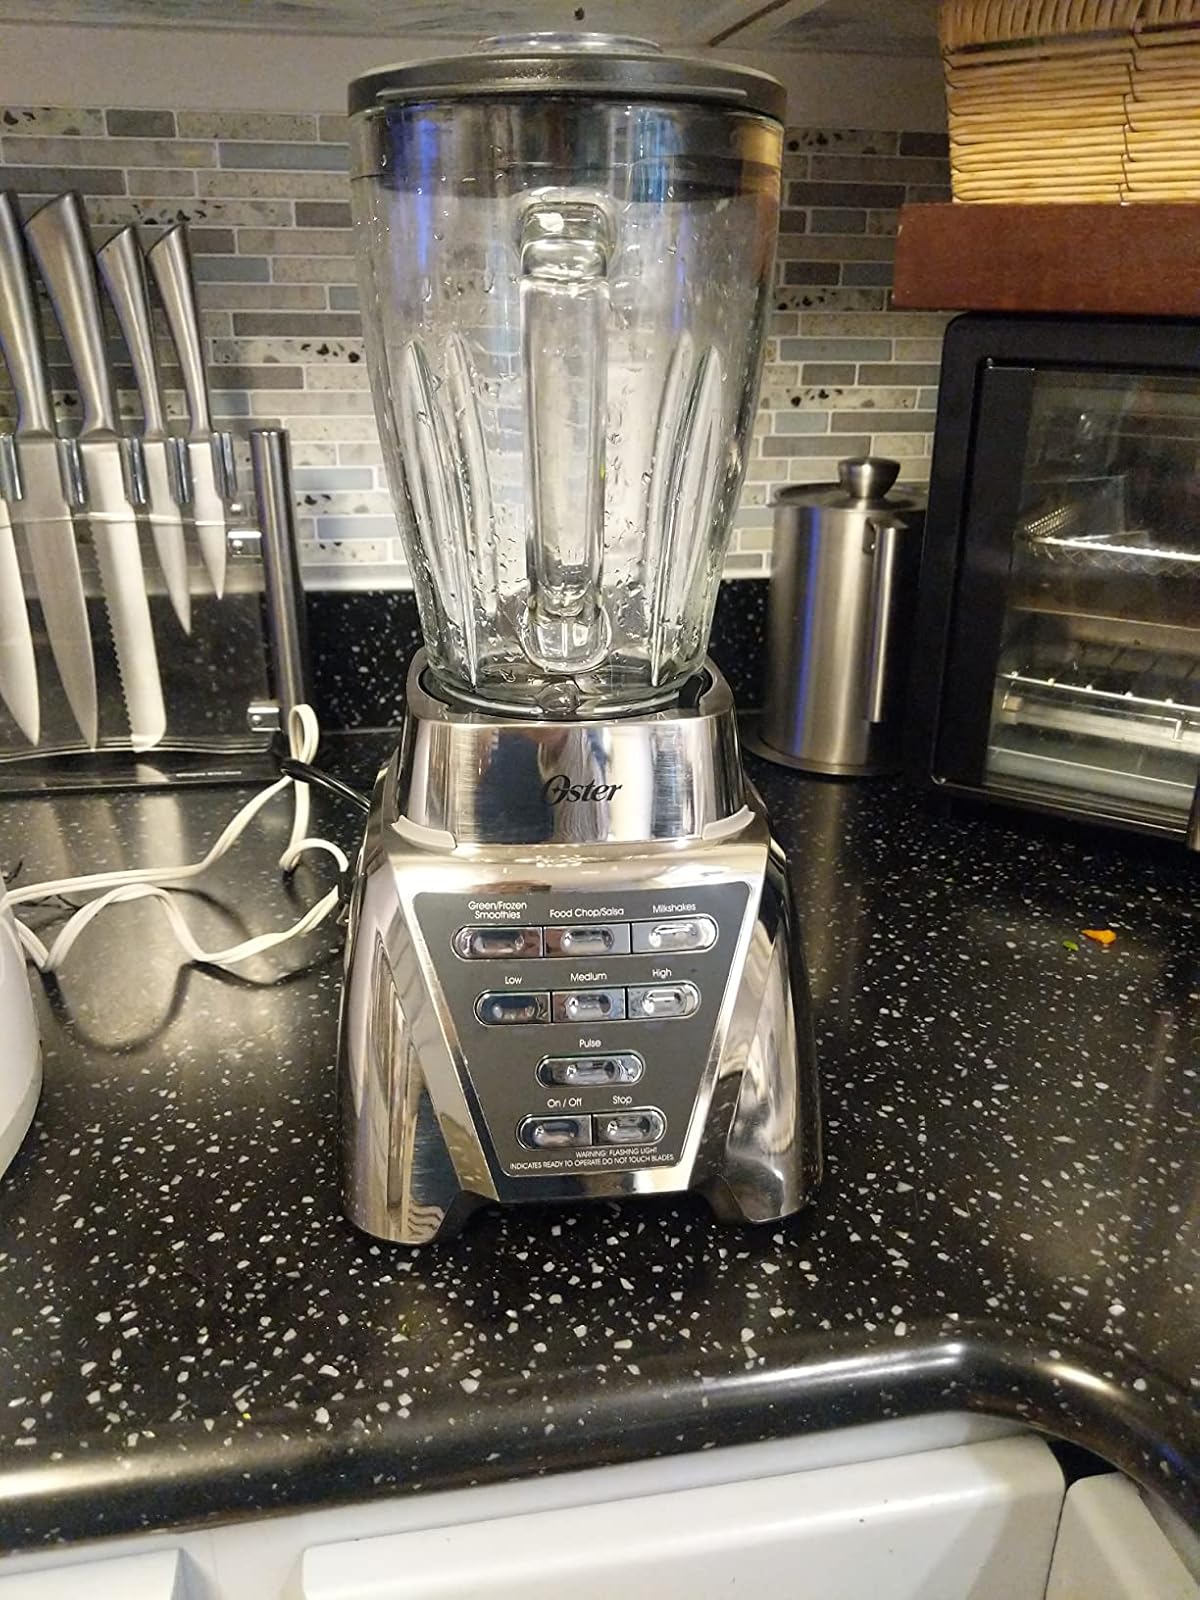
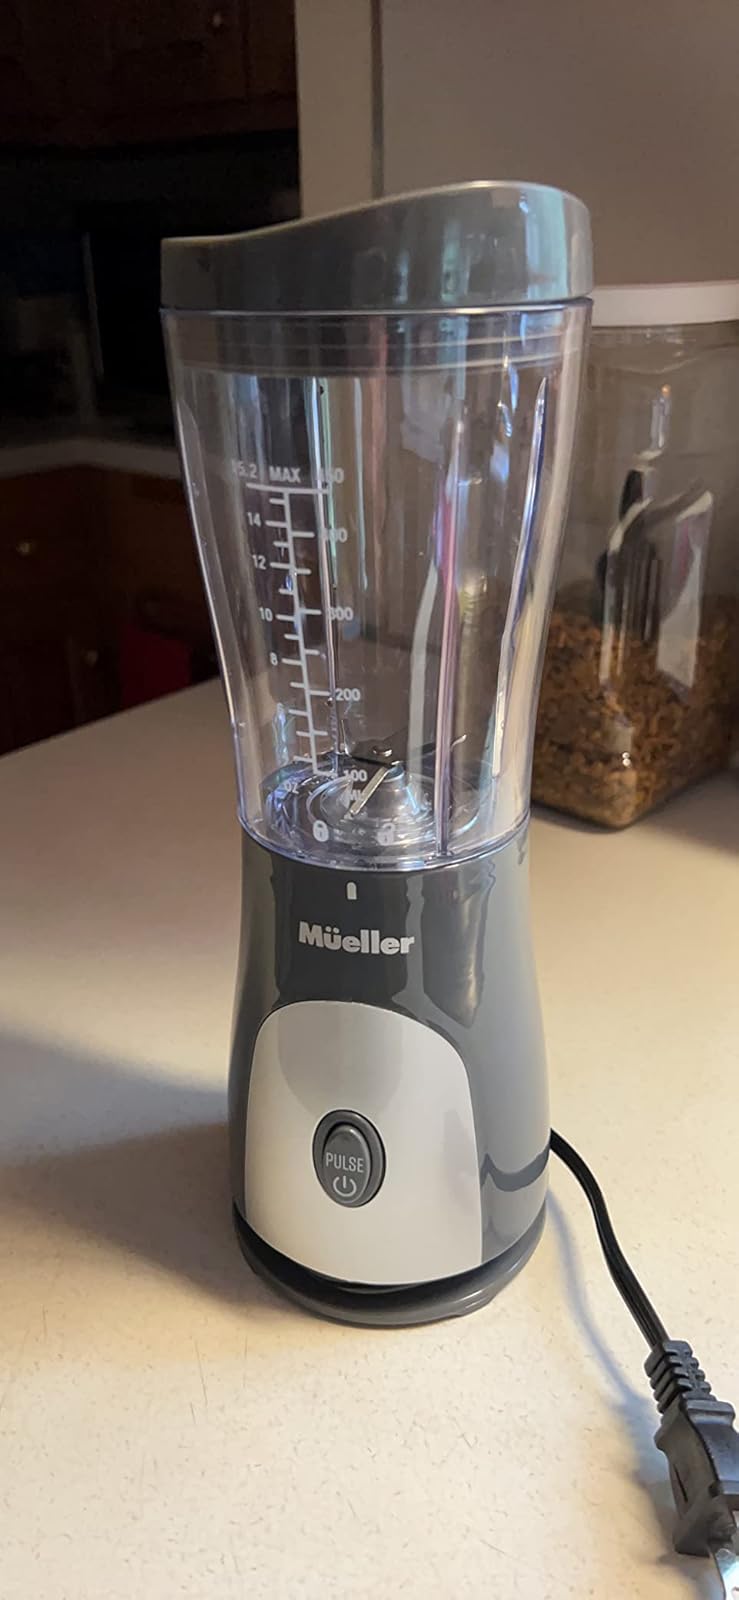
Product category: items_blender
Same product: no